Alchi Monastery

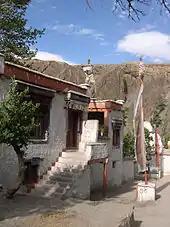
Alchi Monastery

The history of the monuments in the Alchi complex and in the other two villages in the Alchi group is not precise, in spite of many inscriptions and texts displayed on the walls. One inscription refers to the foundation of the monastery by a king and a queen, who may appear in the royal drinking scene from the murals at the entrance of the Dukhang, and dated to circa 1200 CE.